William Savage (printer)

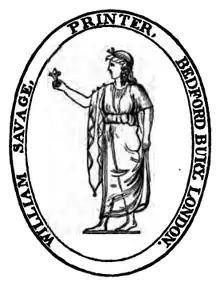
William Savage, printer's mark

Savage devised a printing ink without any oil in its composition, and publicised it in "Preparations in Printing Ink in various Colours" (London, 1832). In recognition of his services, the Society for the Encouragement of Arts awarded him their large medal and a sum of money "for his imitations of drawings, printed from engravings on wood, with inks of his own preparing".